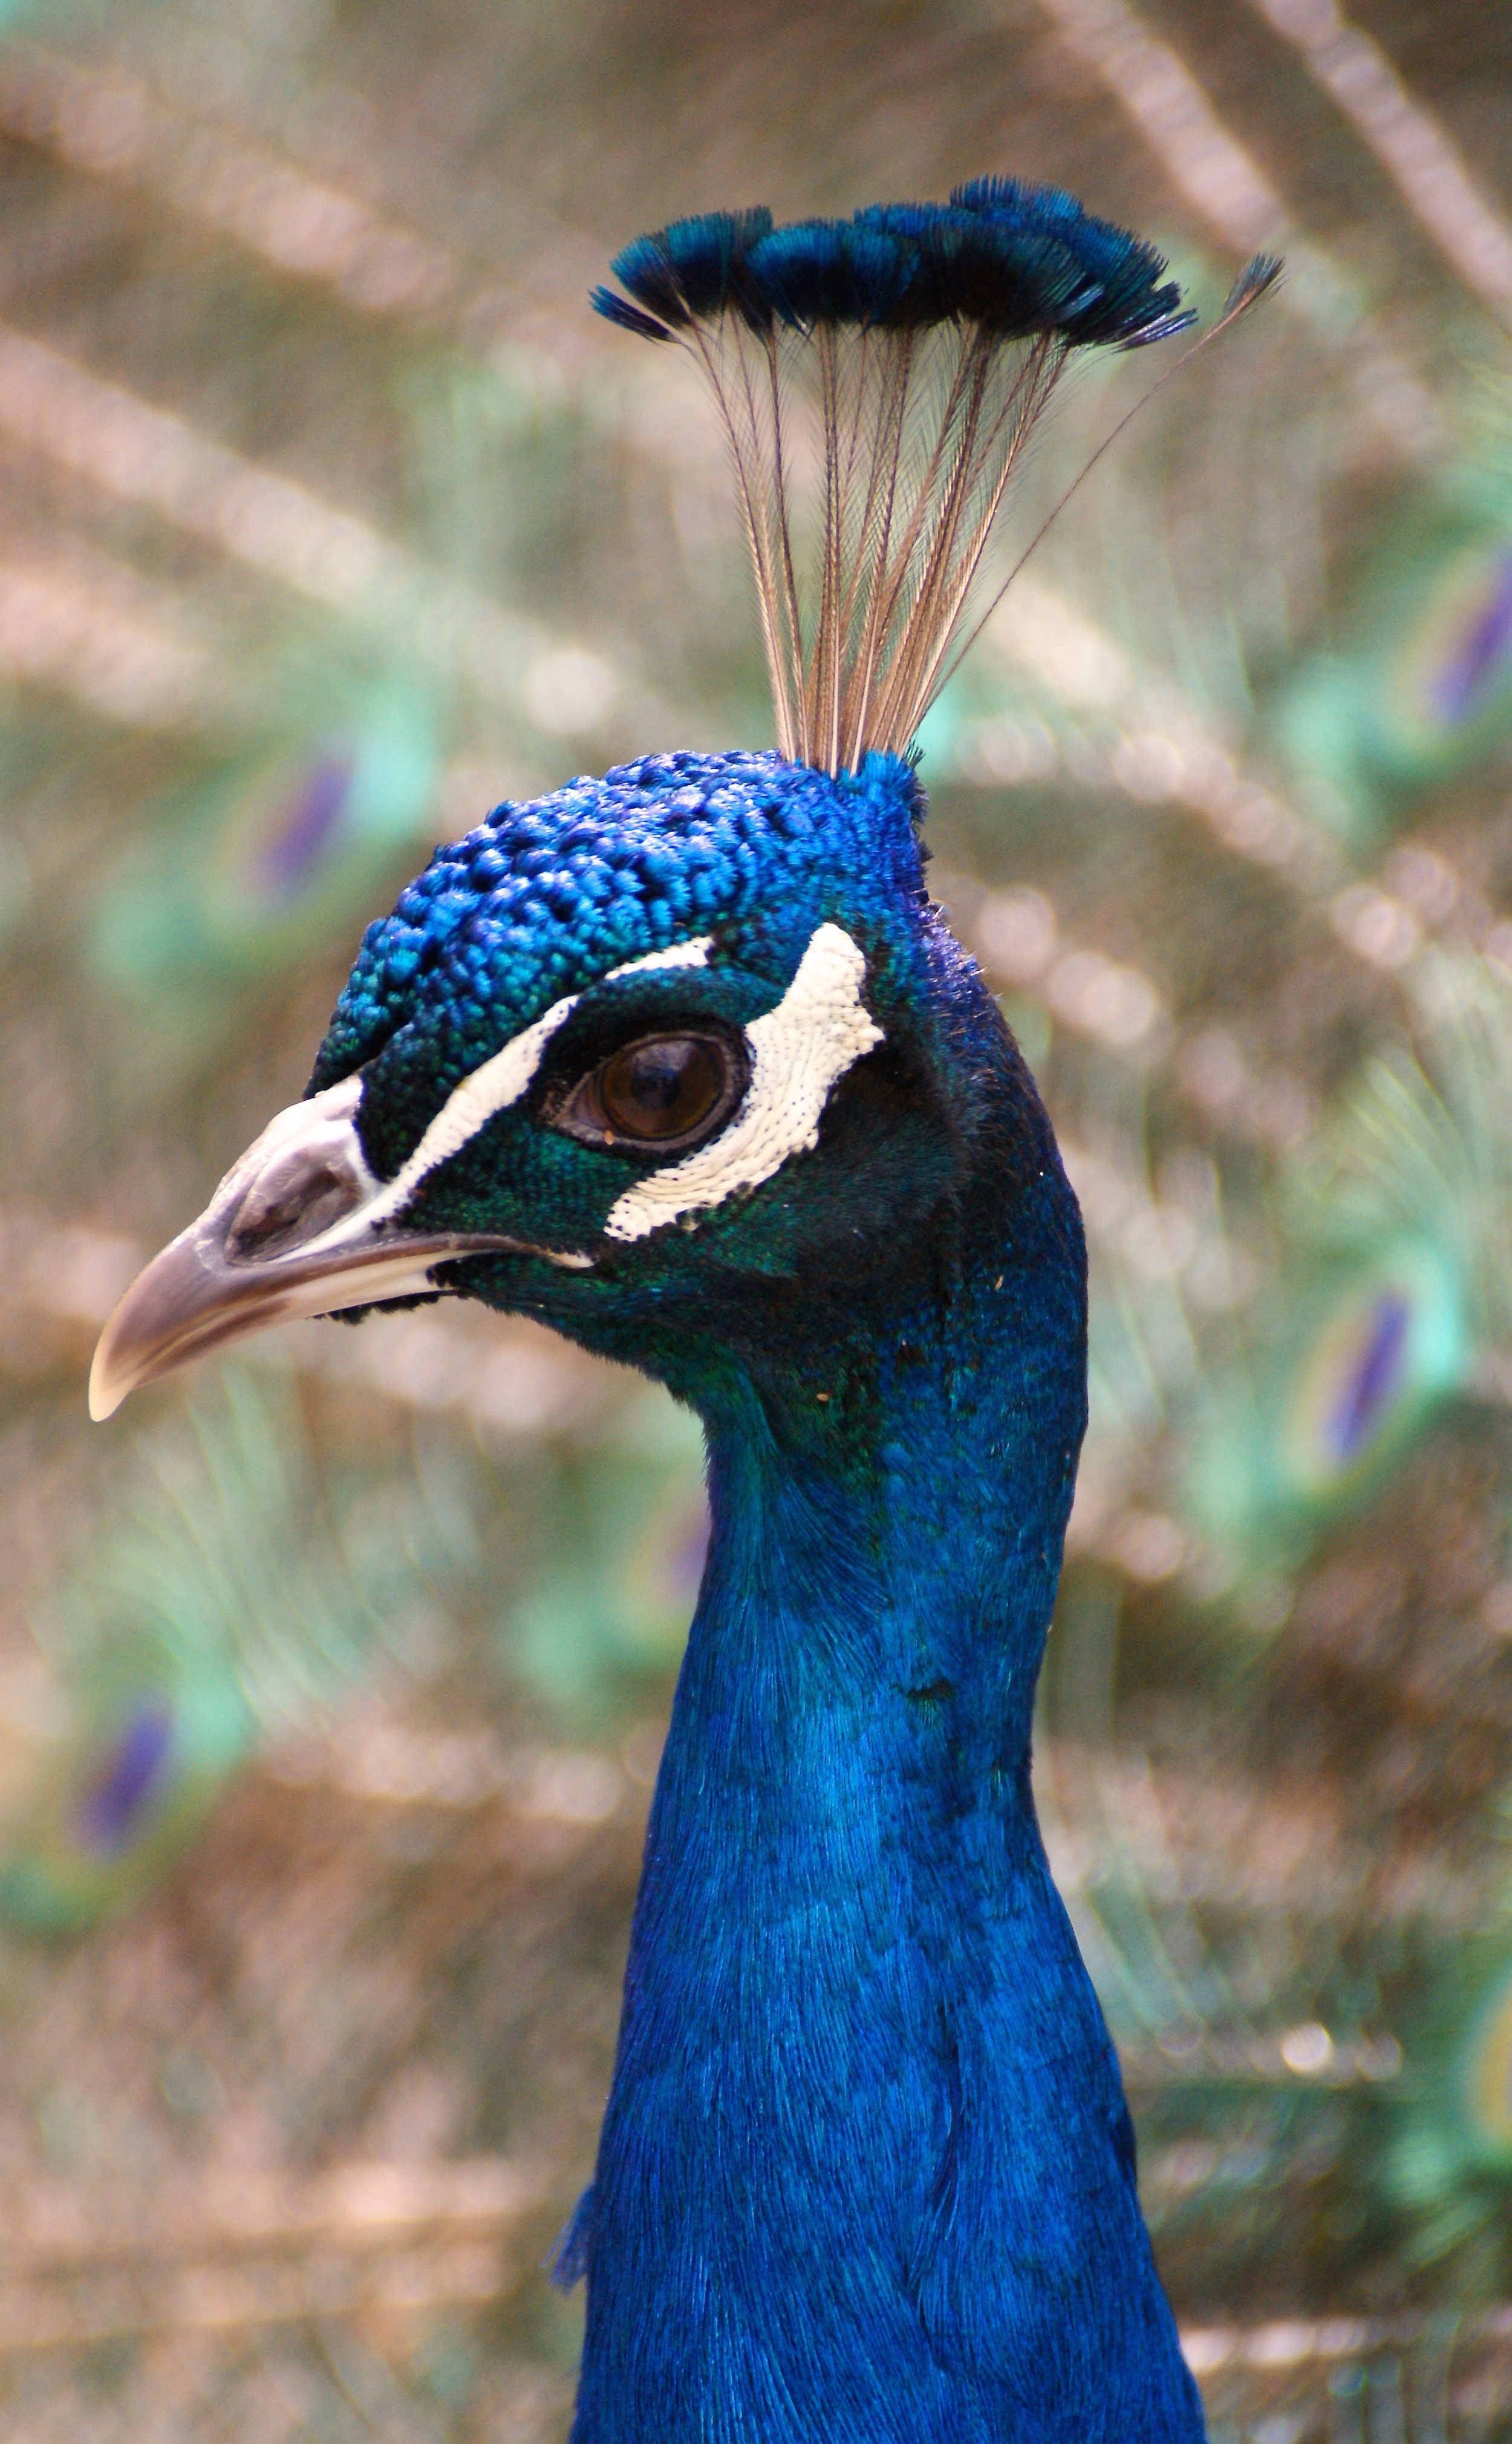
nature, bird, prairie, animal, wildlife, portrait, beak, color, blue, colorful, close, feather, fowl, fauna, peacock, plumage, close up, birds, galliformes, head, vertebrate, beautiful, bill, peafowl, animal world, spring dress, pride, iridescent, animal portrait, phasianidae, peacock head, bird feather, spring crown, wild turkey, bird portrait, cassowary, spring jewelry, ziervogel